Answer in natural language. Is abstract rectangle frame on wall further away or in front of black colour dog bed? Choose between the following options: in front or further away
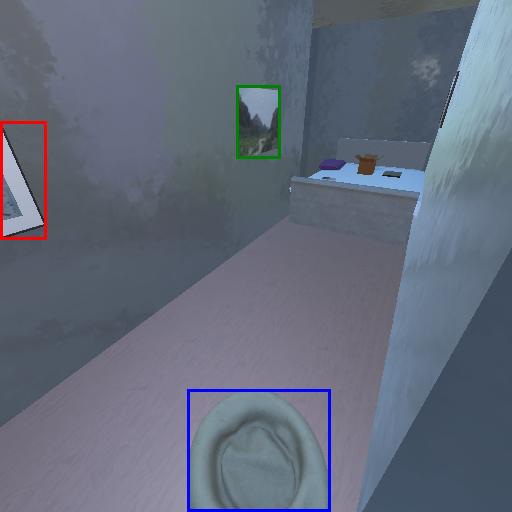
<answer>further away</answer>